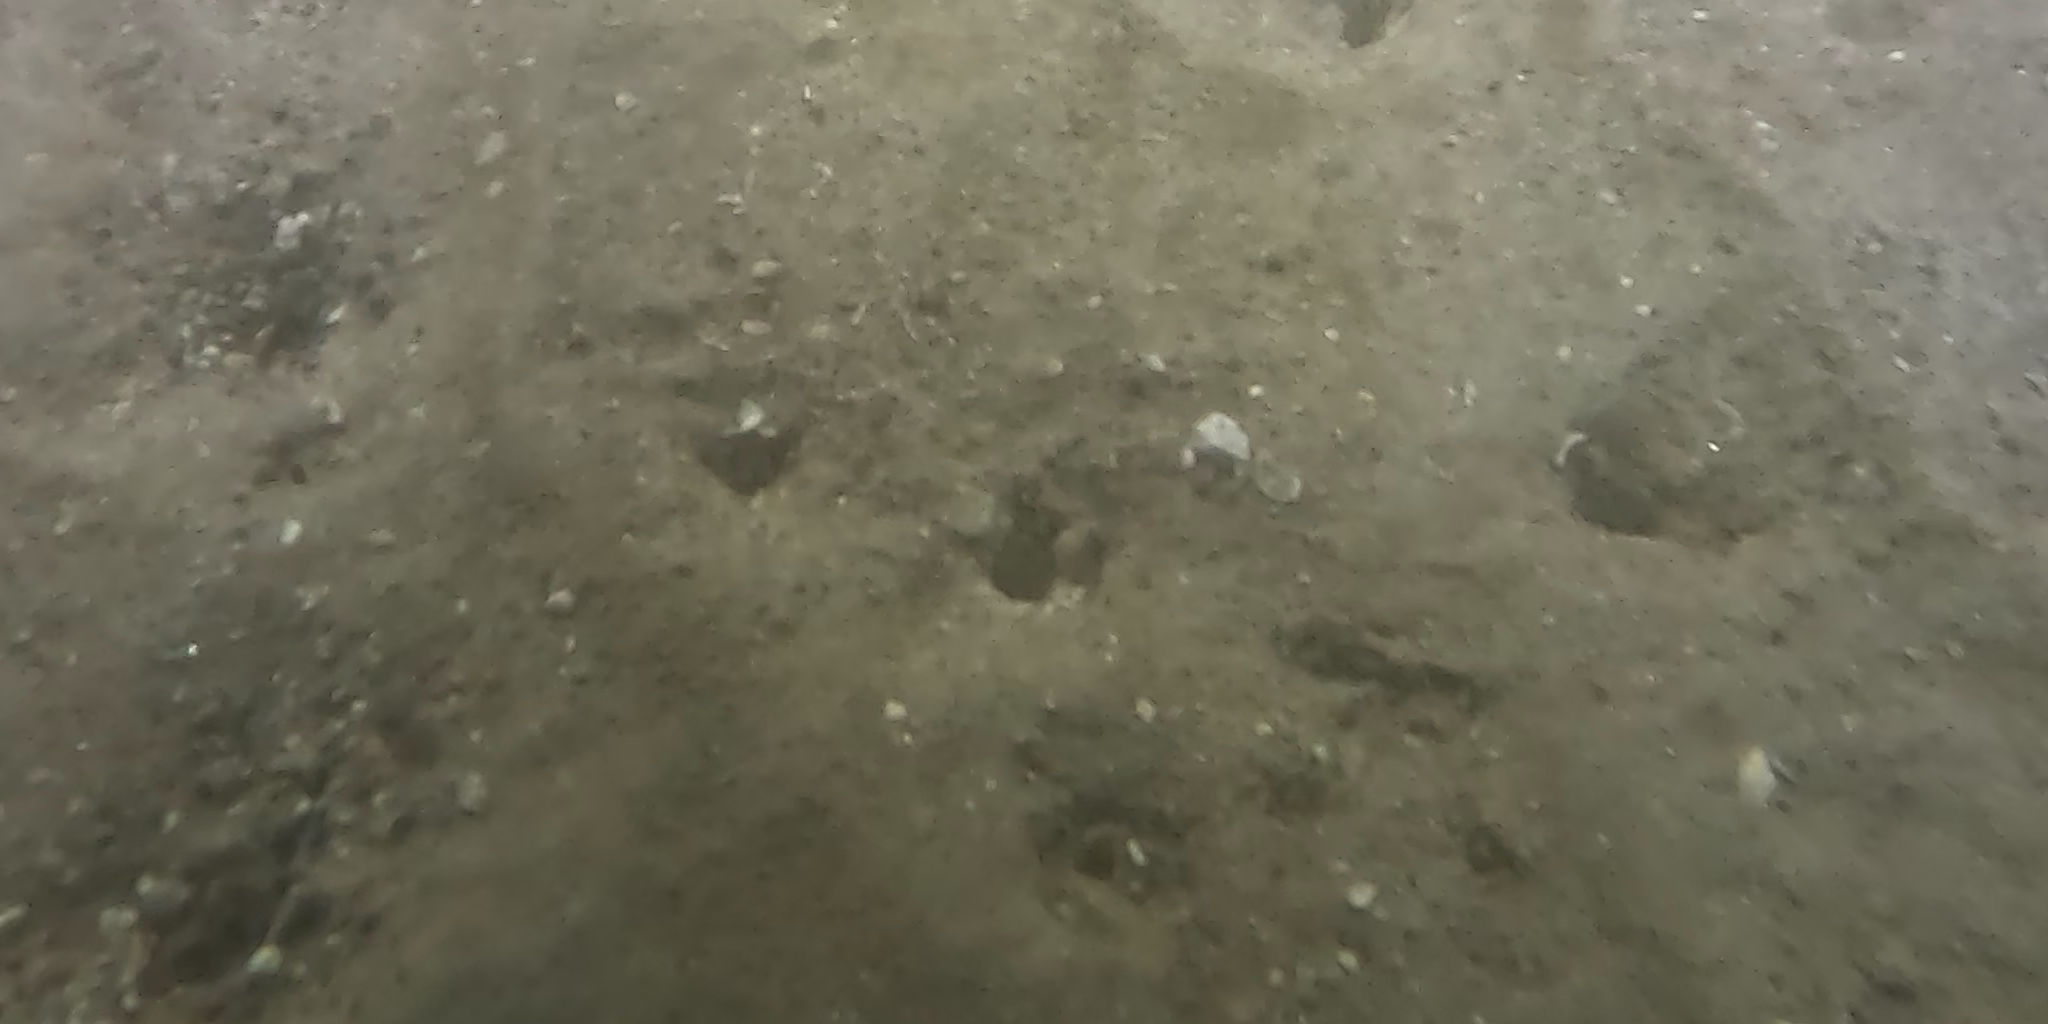
Seabed habitat: sand